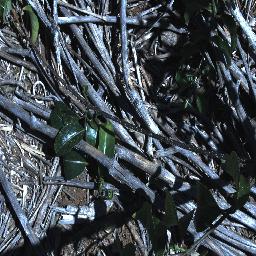
Label: rubber_vine